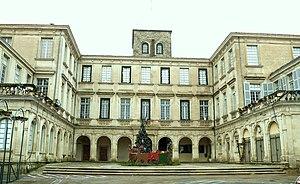
Valréas - Château de Simiane - Façade sur la place Aristide Briand
Valréas est une commune française, située dans le département de Vaucluse en région Provence-Alpes-Côte d'Azur.
François de Royers de La Valfenière, également orthographié Valfrenière est un architecte né et mort à Avignon. Sa formation s'est vraisemblablement effectuée auprès de l'architecte jésuite Étienne Martellange, avec un probable voyage à Rome qui ne peut se situer qu'avant son mariage en 1610. Actif de 1620 jusqu'au milieu des années 1650, son nom est lié à tous les grands chantiers de la période à Avignon et dans le Comtat Venaissin. La restauration de l'abbaye de Saint-Pierre-les-Nonnains de Lyon dit aussi: couvent des Dames de Saint-Pierre lui est toujours attribuée, bien qu'elle soit plus certainement l'œuvre de son fils Paul, architecte à Lyon.
Eduardo Pisano est un artiste peintre expressionniste espagnol né le 2 mai 1912 à Torrelavega où l'École d'art ainsi qu'une rue portent aujourd'hui son nom. Établi à Montparnasse en 1947, il est une figure reconnue de l'École de Paris. Il est mort à Paris le 18 avril 1986.